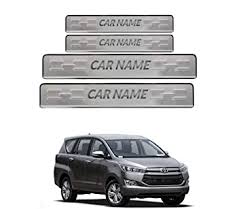
Label: noambulance